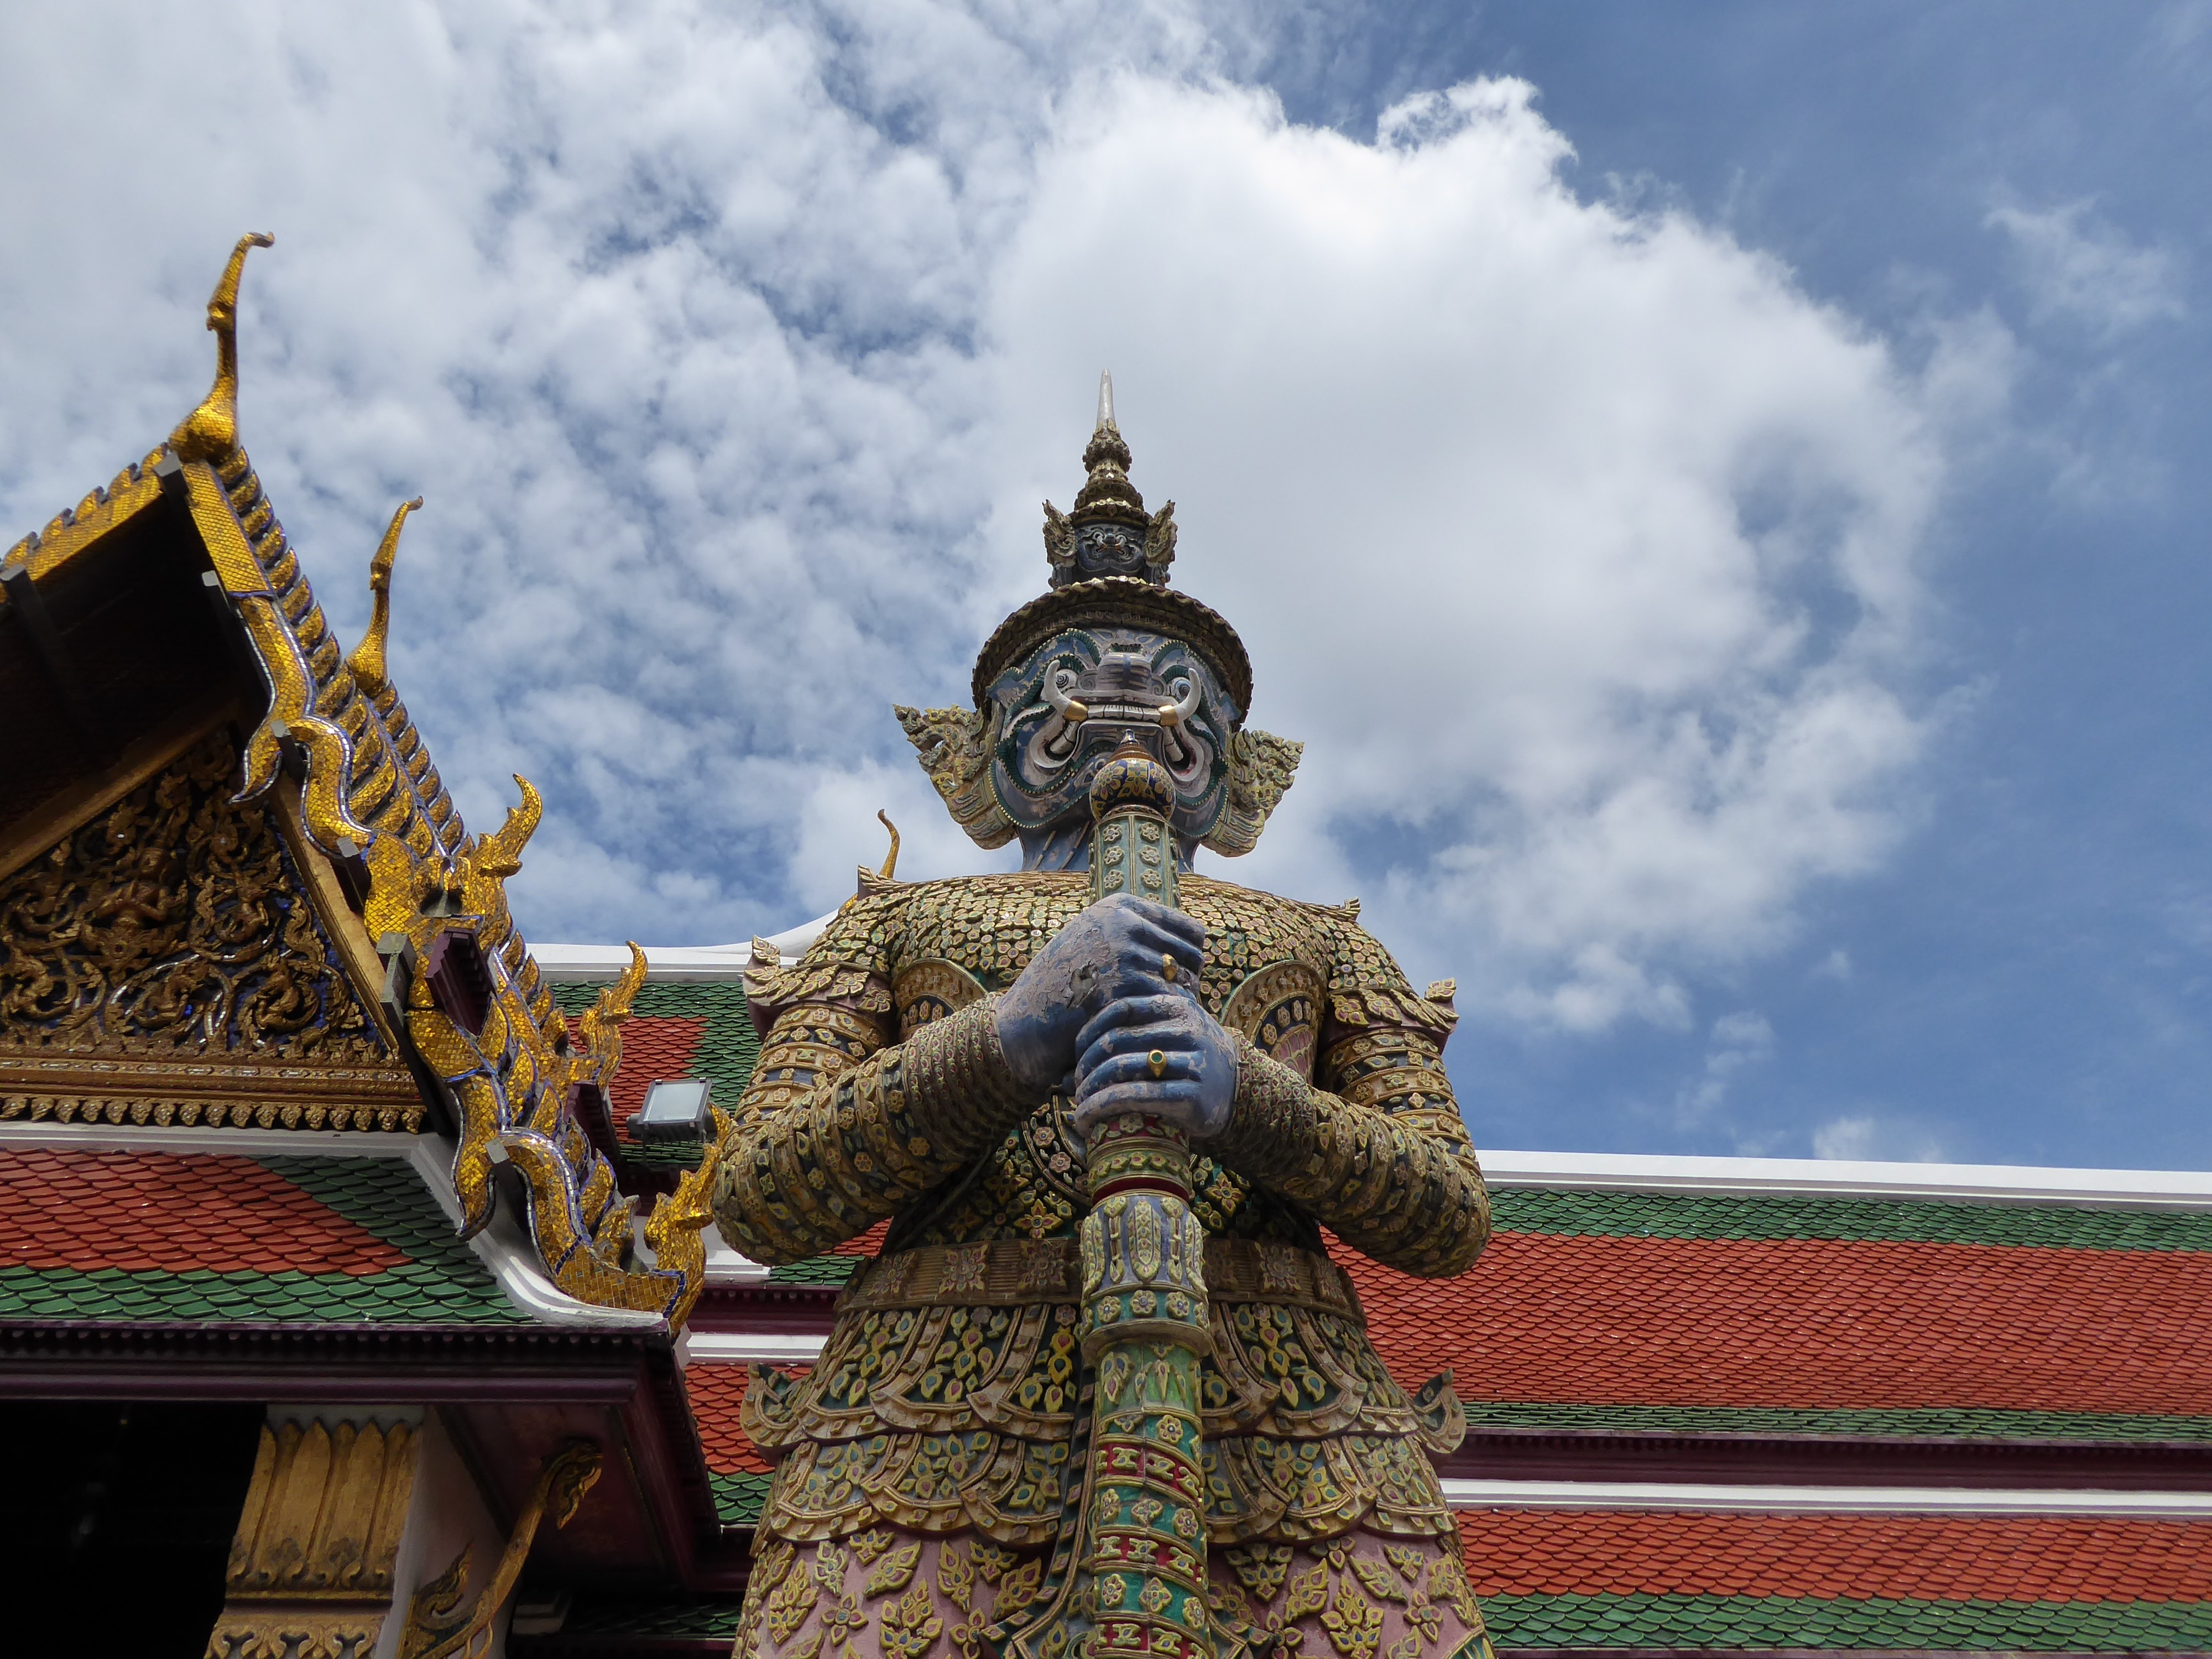
architecture, building, monument, travel, statue, asia, landmark, place of worship, thailand, temple, bangkok, wat, hindu temple